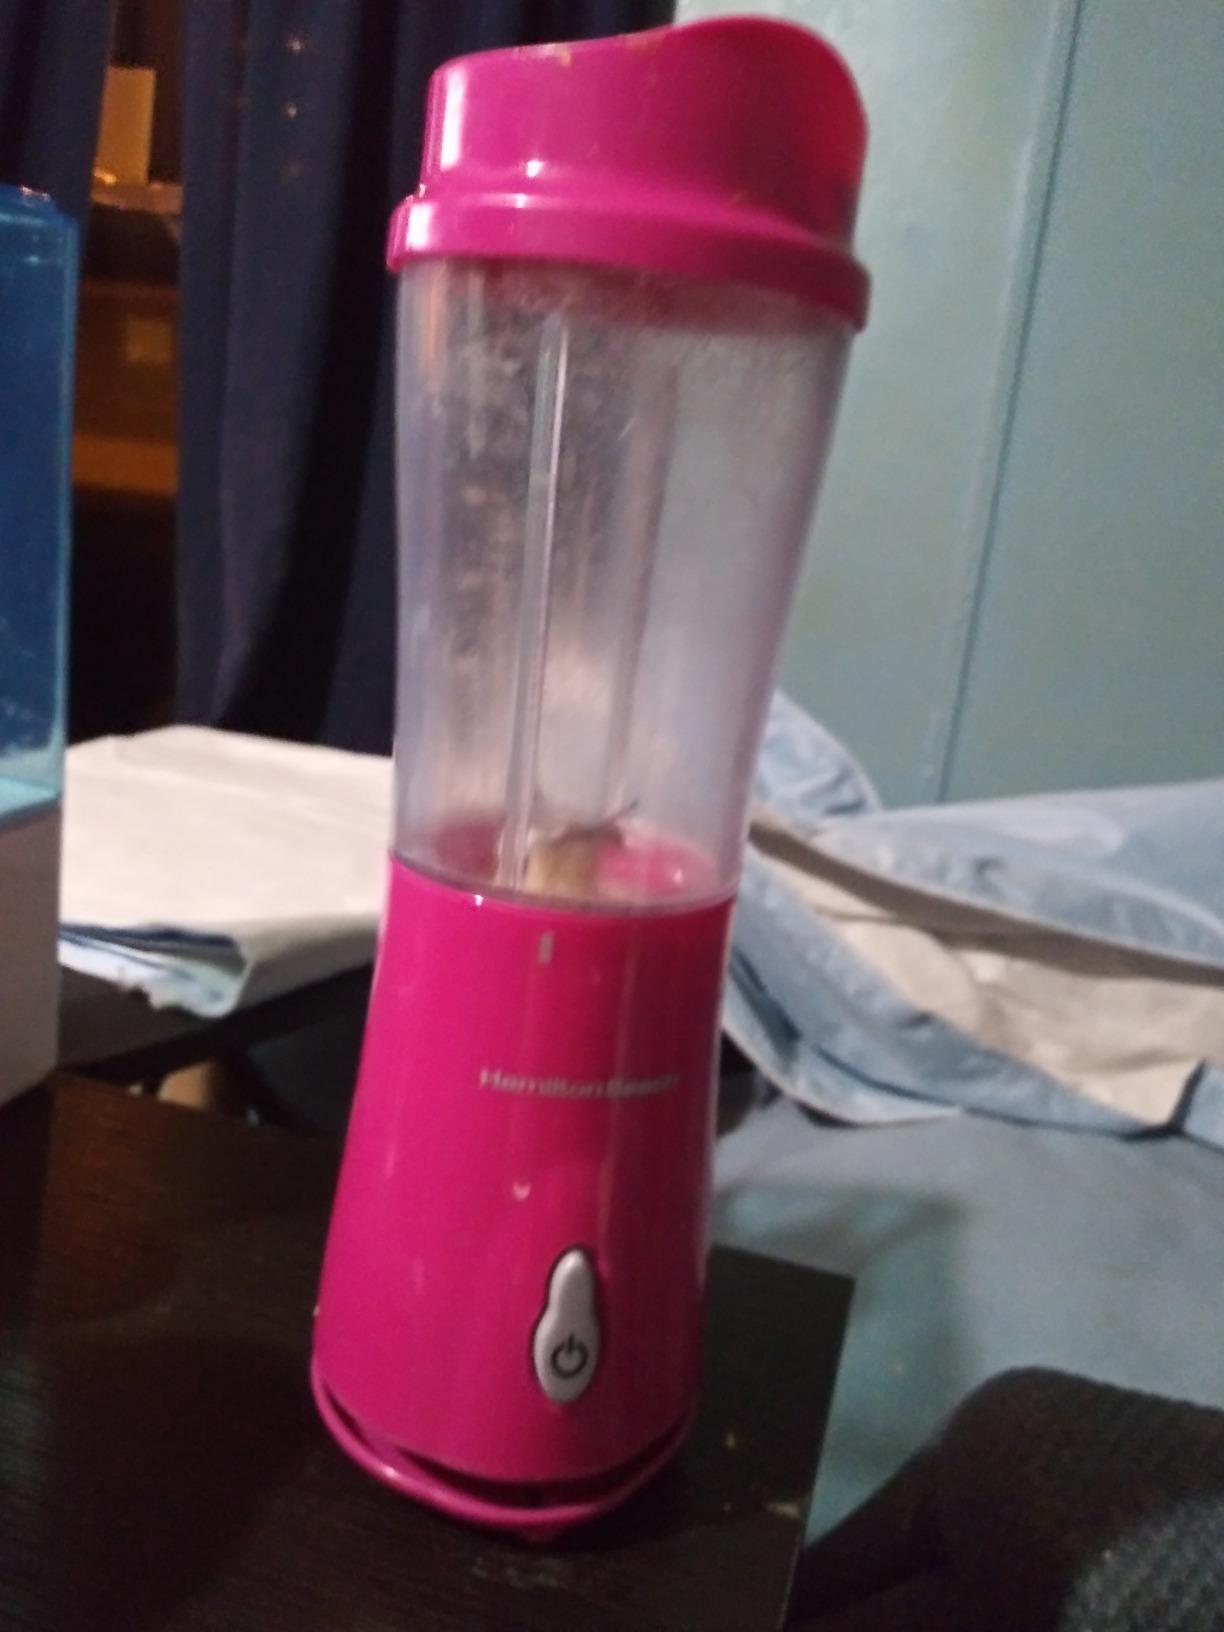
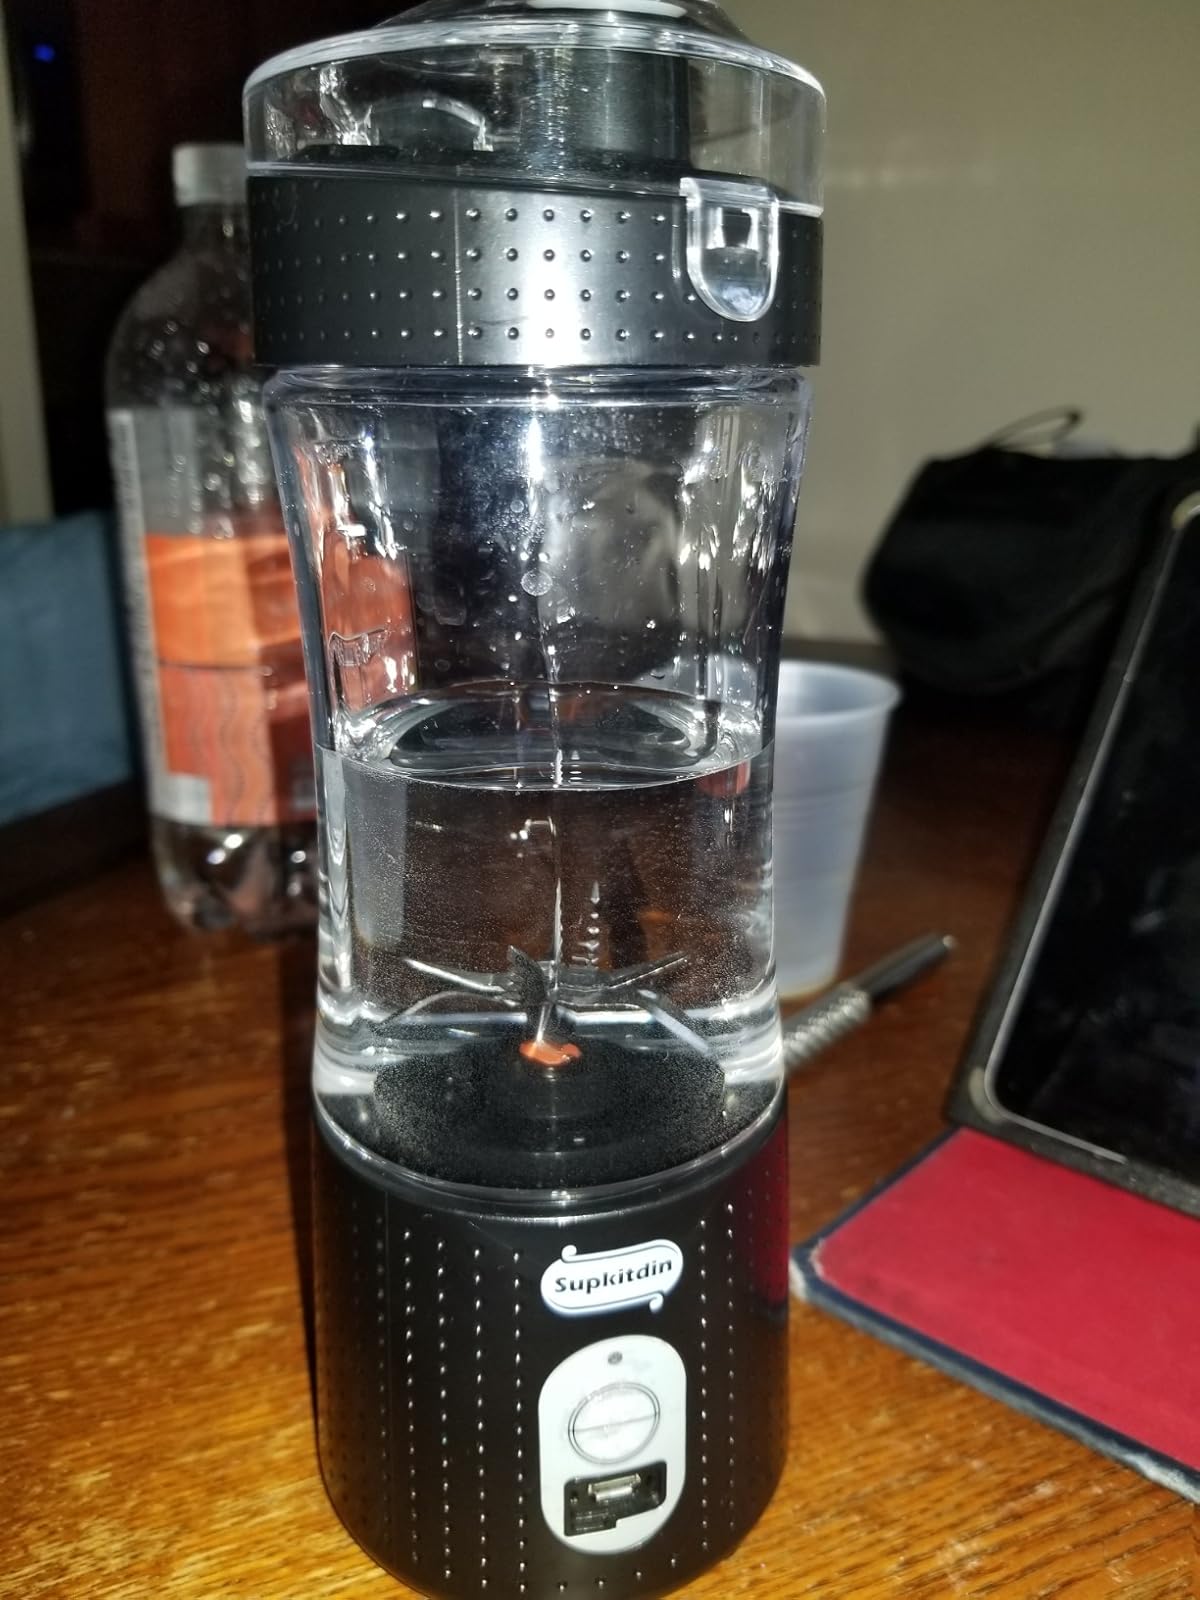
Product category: items_blender
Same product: no